Chris Harris (safety)

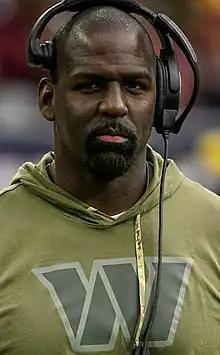
Harris with the Washington Commanders in 2022

Chris Harris (born August 6, 1982) is an American football coach and former safety who is the passing game coordinator and defensive backs coach for the New York Jets of the National Football League (NFL). He was selected by the Chicago Bears in the sixth round of the 2005 NFL draft after playing college football for the University of Louisiana at Monroe.